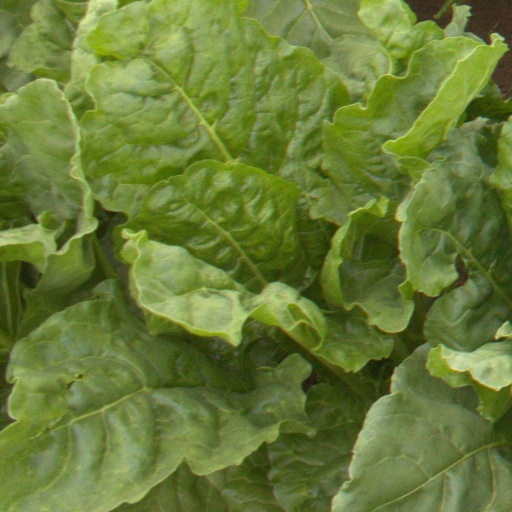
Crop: sugar beet